Kylie Minogue products

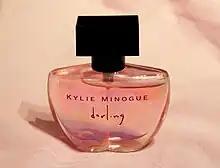
An image of a perfume bottle.

In 2006, Minogue signed her first perfume endorsement deal with Coty. She launched her first fragrance Darling in November 2006. According to Thierry Wasser, she said she wanted to combine "strength and movement in order to reflect the intensity of my encounter with Kylie through this fragrance." With its design described as "glamorous, dynamic and heavy", it received generally favourable reviews from buyers. She launched the fragrance in Melbourne and Sydney and later released an EP titled "Darling", a promotional release that came with the fragrance for free. In 2007, Sweet Darling and Sexy Darling were released.